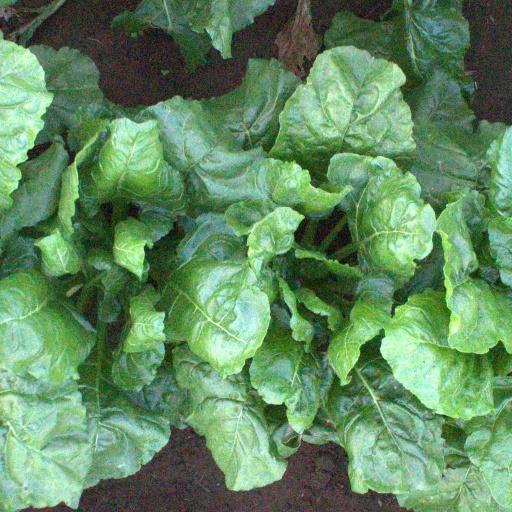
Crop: sugar beet